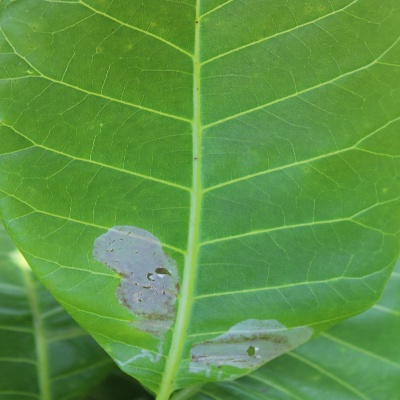
Crop: Cashew
Condition: leaf miner